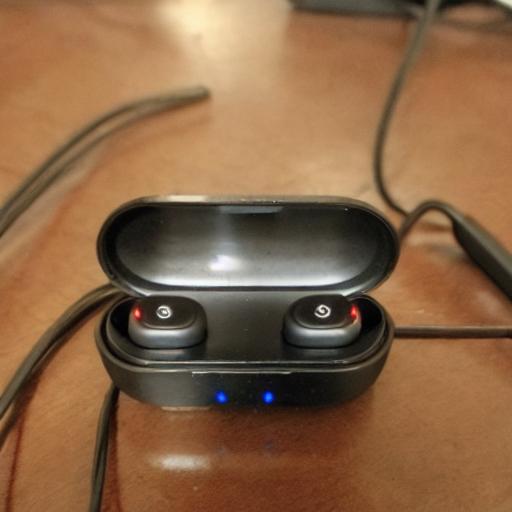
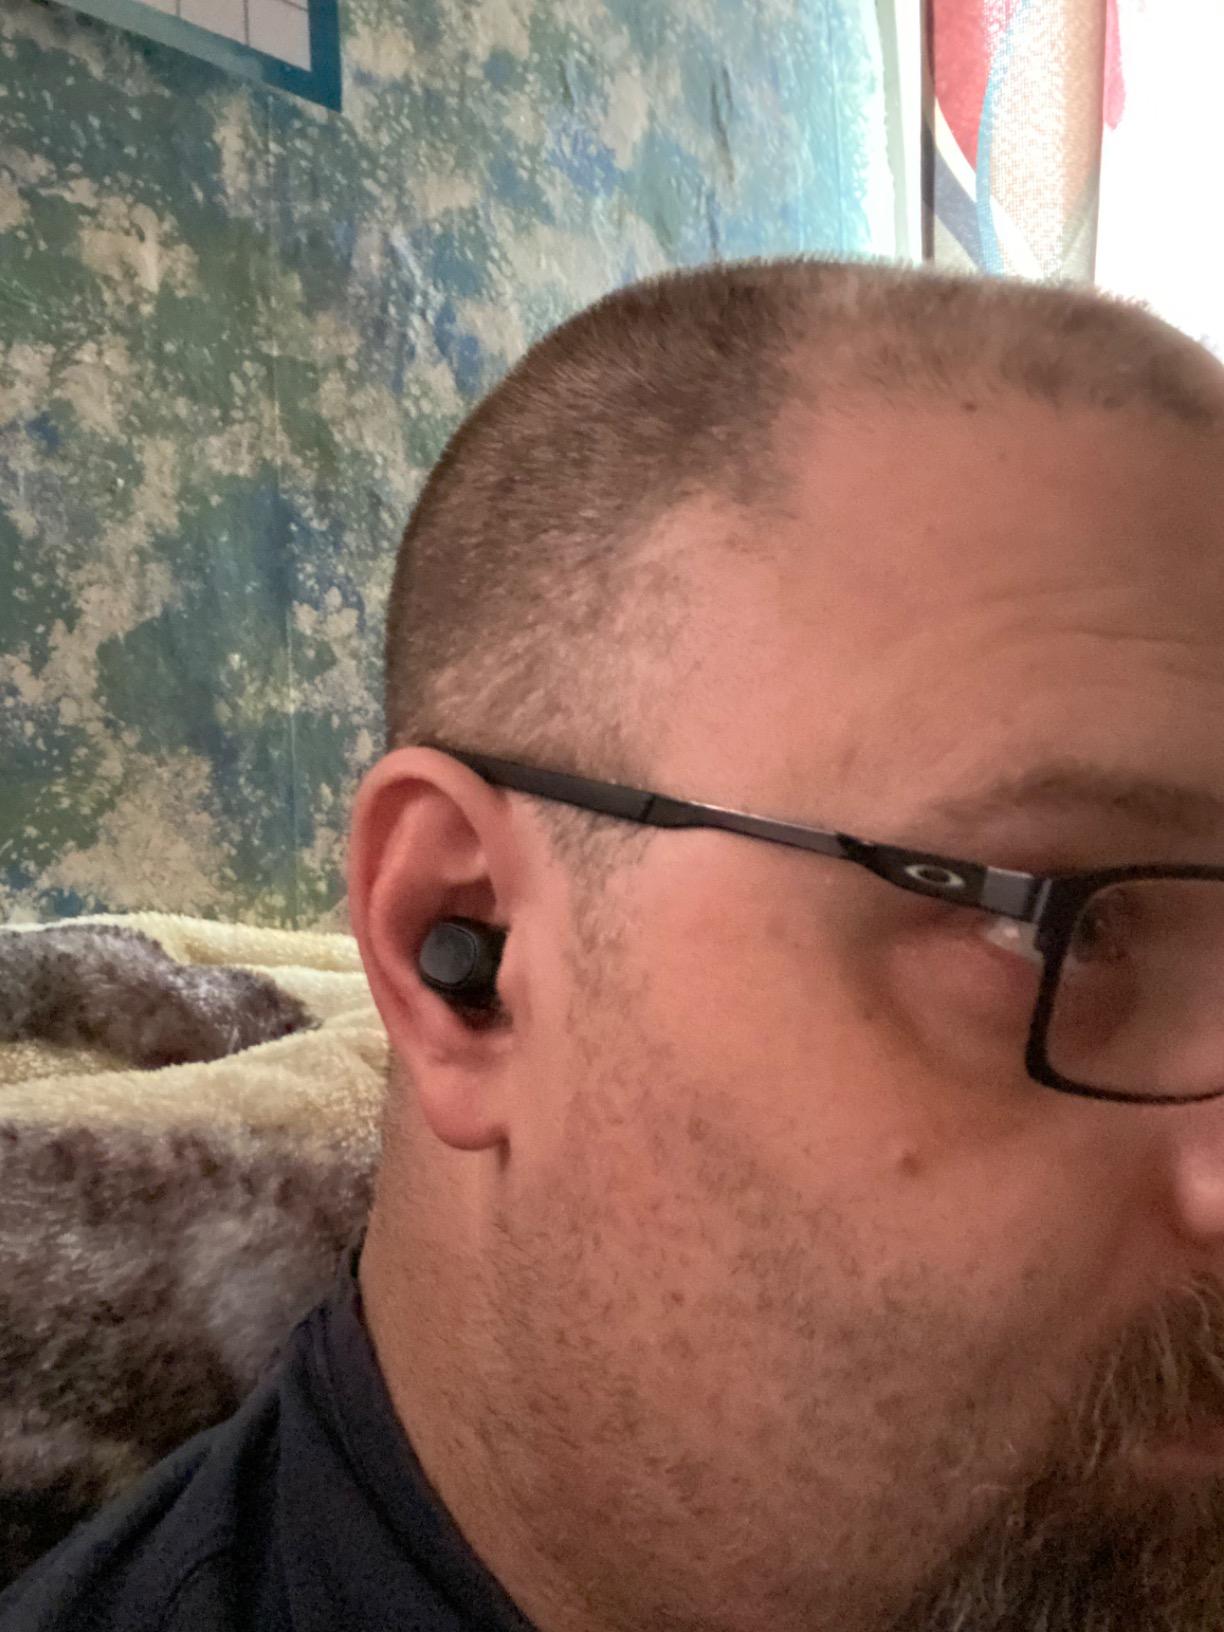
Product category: earbuds
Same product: no